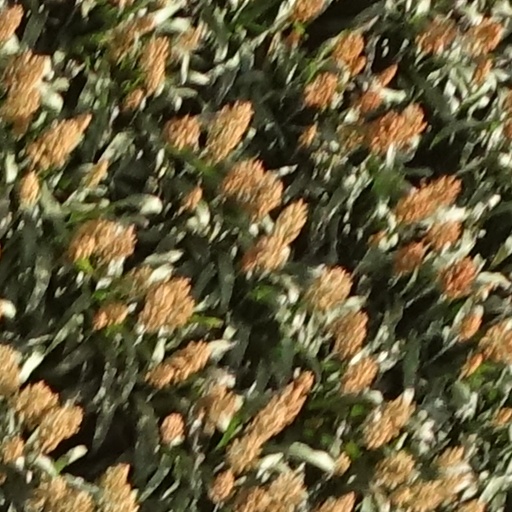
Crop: sorghum